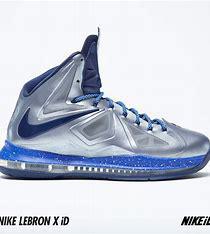
Brand: Nike
Model: Lebron 10